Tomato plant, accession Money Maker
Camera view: tilt-top (135 deg); turntable rotation: 0 degrees
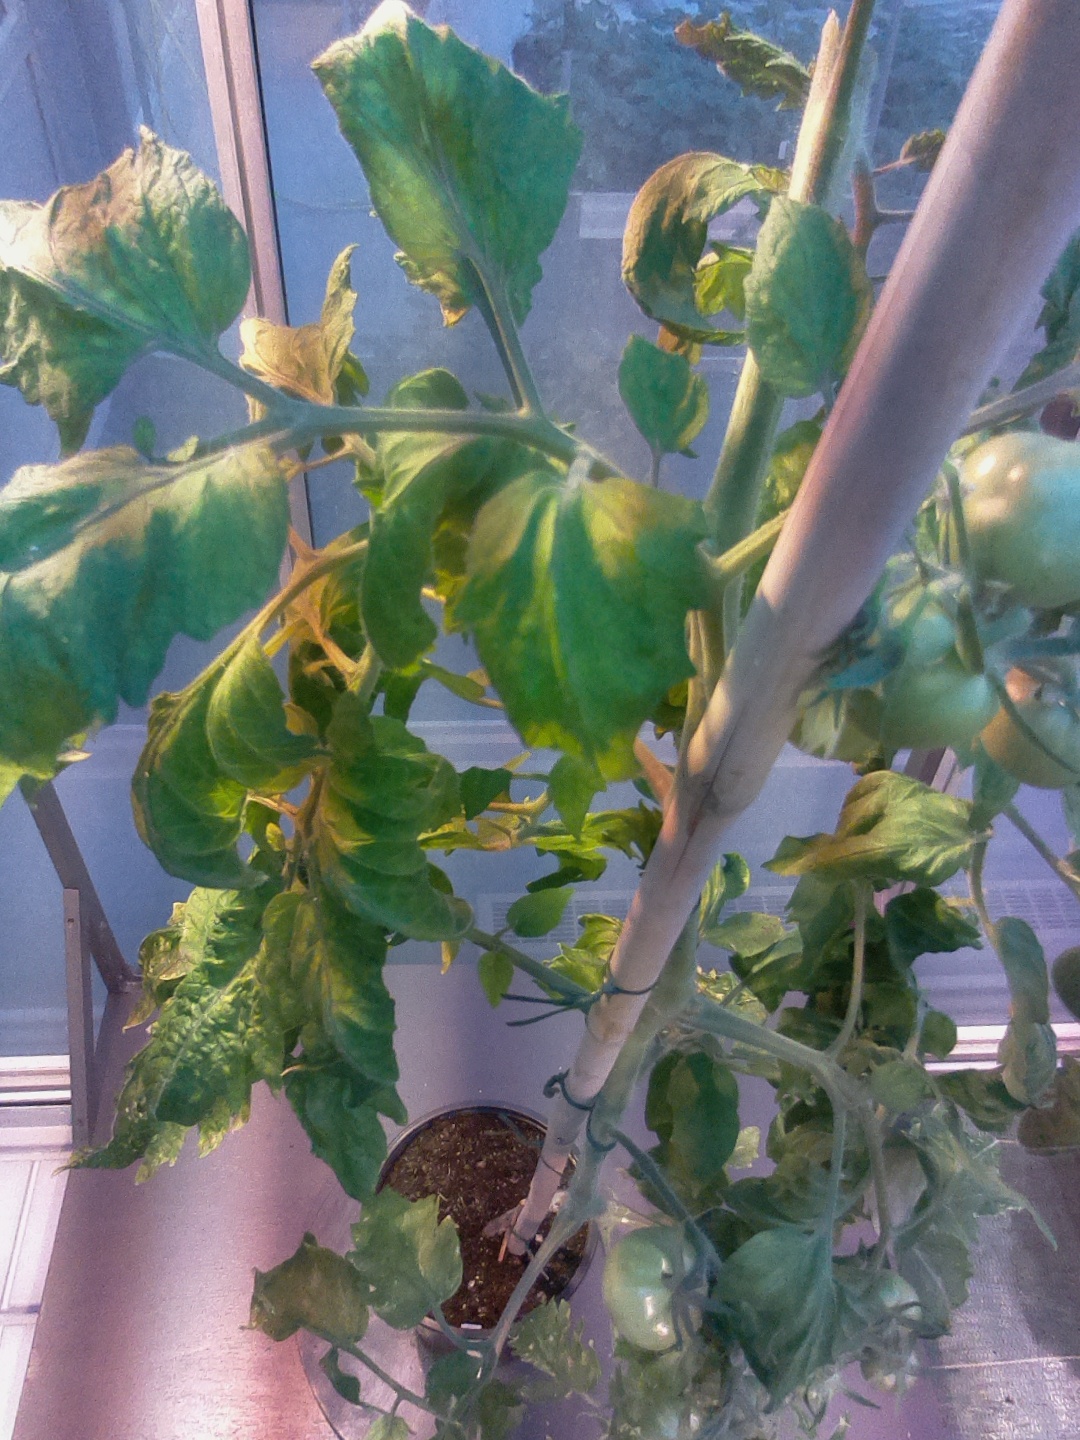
BBCH growth stage 76: 60%-70% of final fruit size